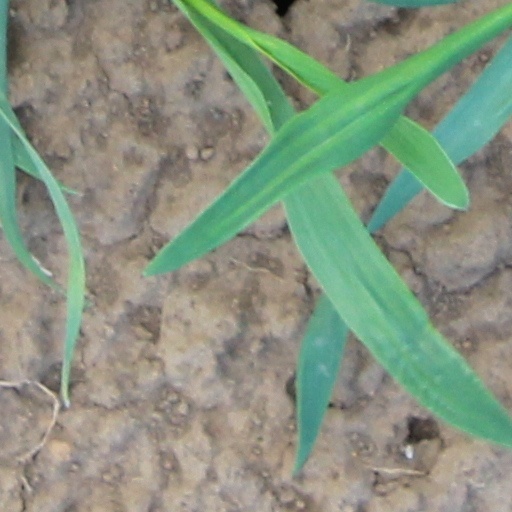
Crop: wheat